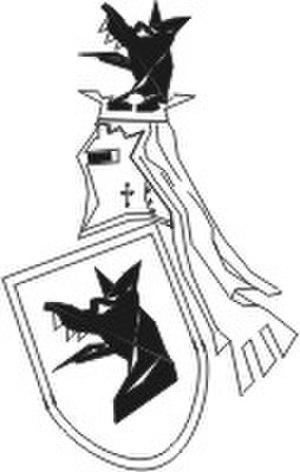
Le Monténégro, bien qu'étant le dernier État à avoir obtenu en Europe son indépendance, possède une longue histoire de plusieurs siècles.